Question: Please indicate a possible affordance area of the hold_book that can be used for reading
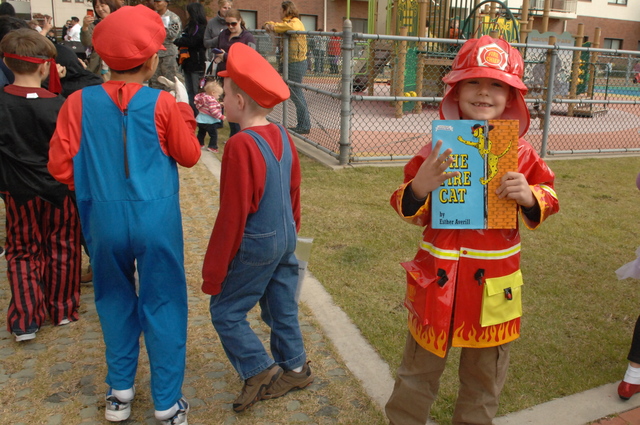
Answer: [429.619, 120.24, 517.238, 230.716]